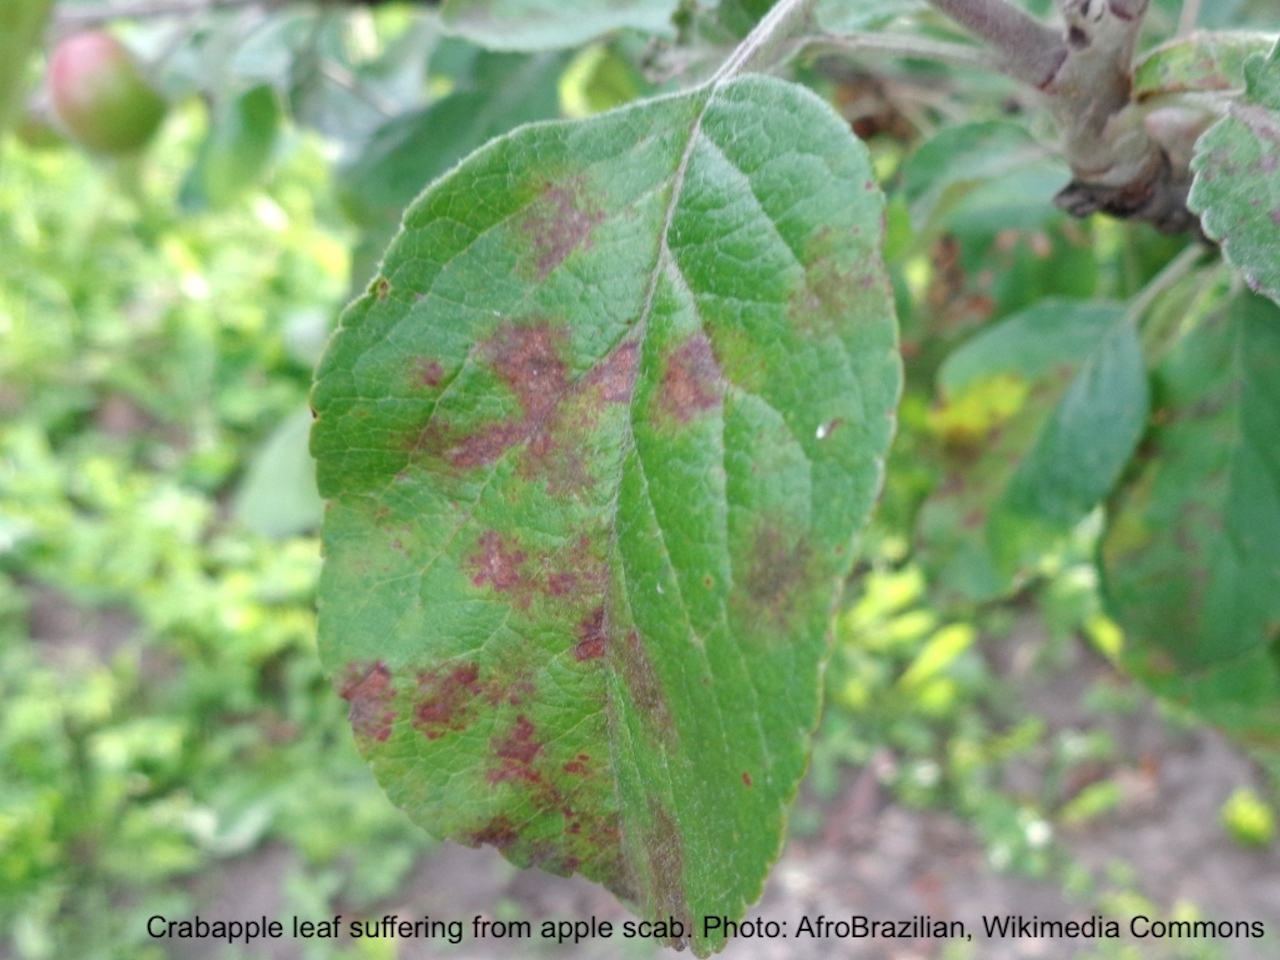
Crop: apple
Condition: scab